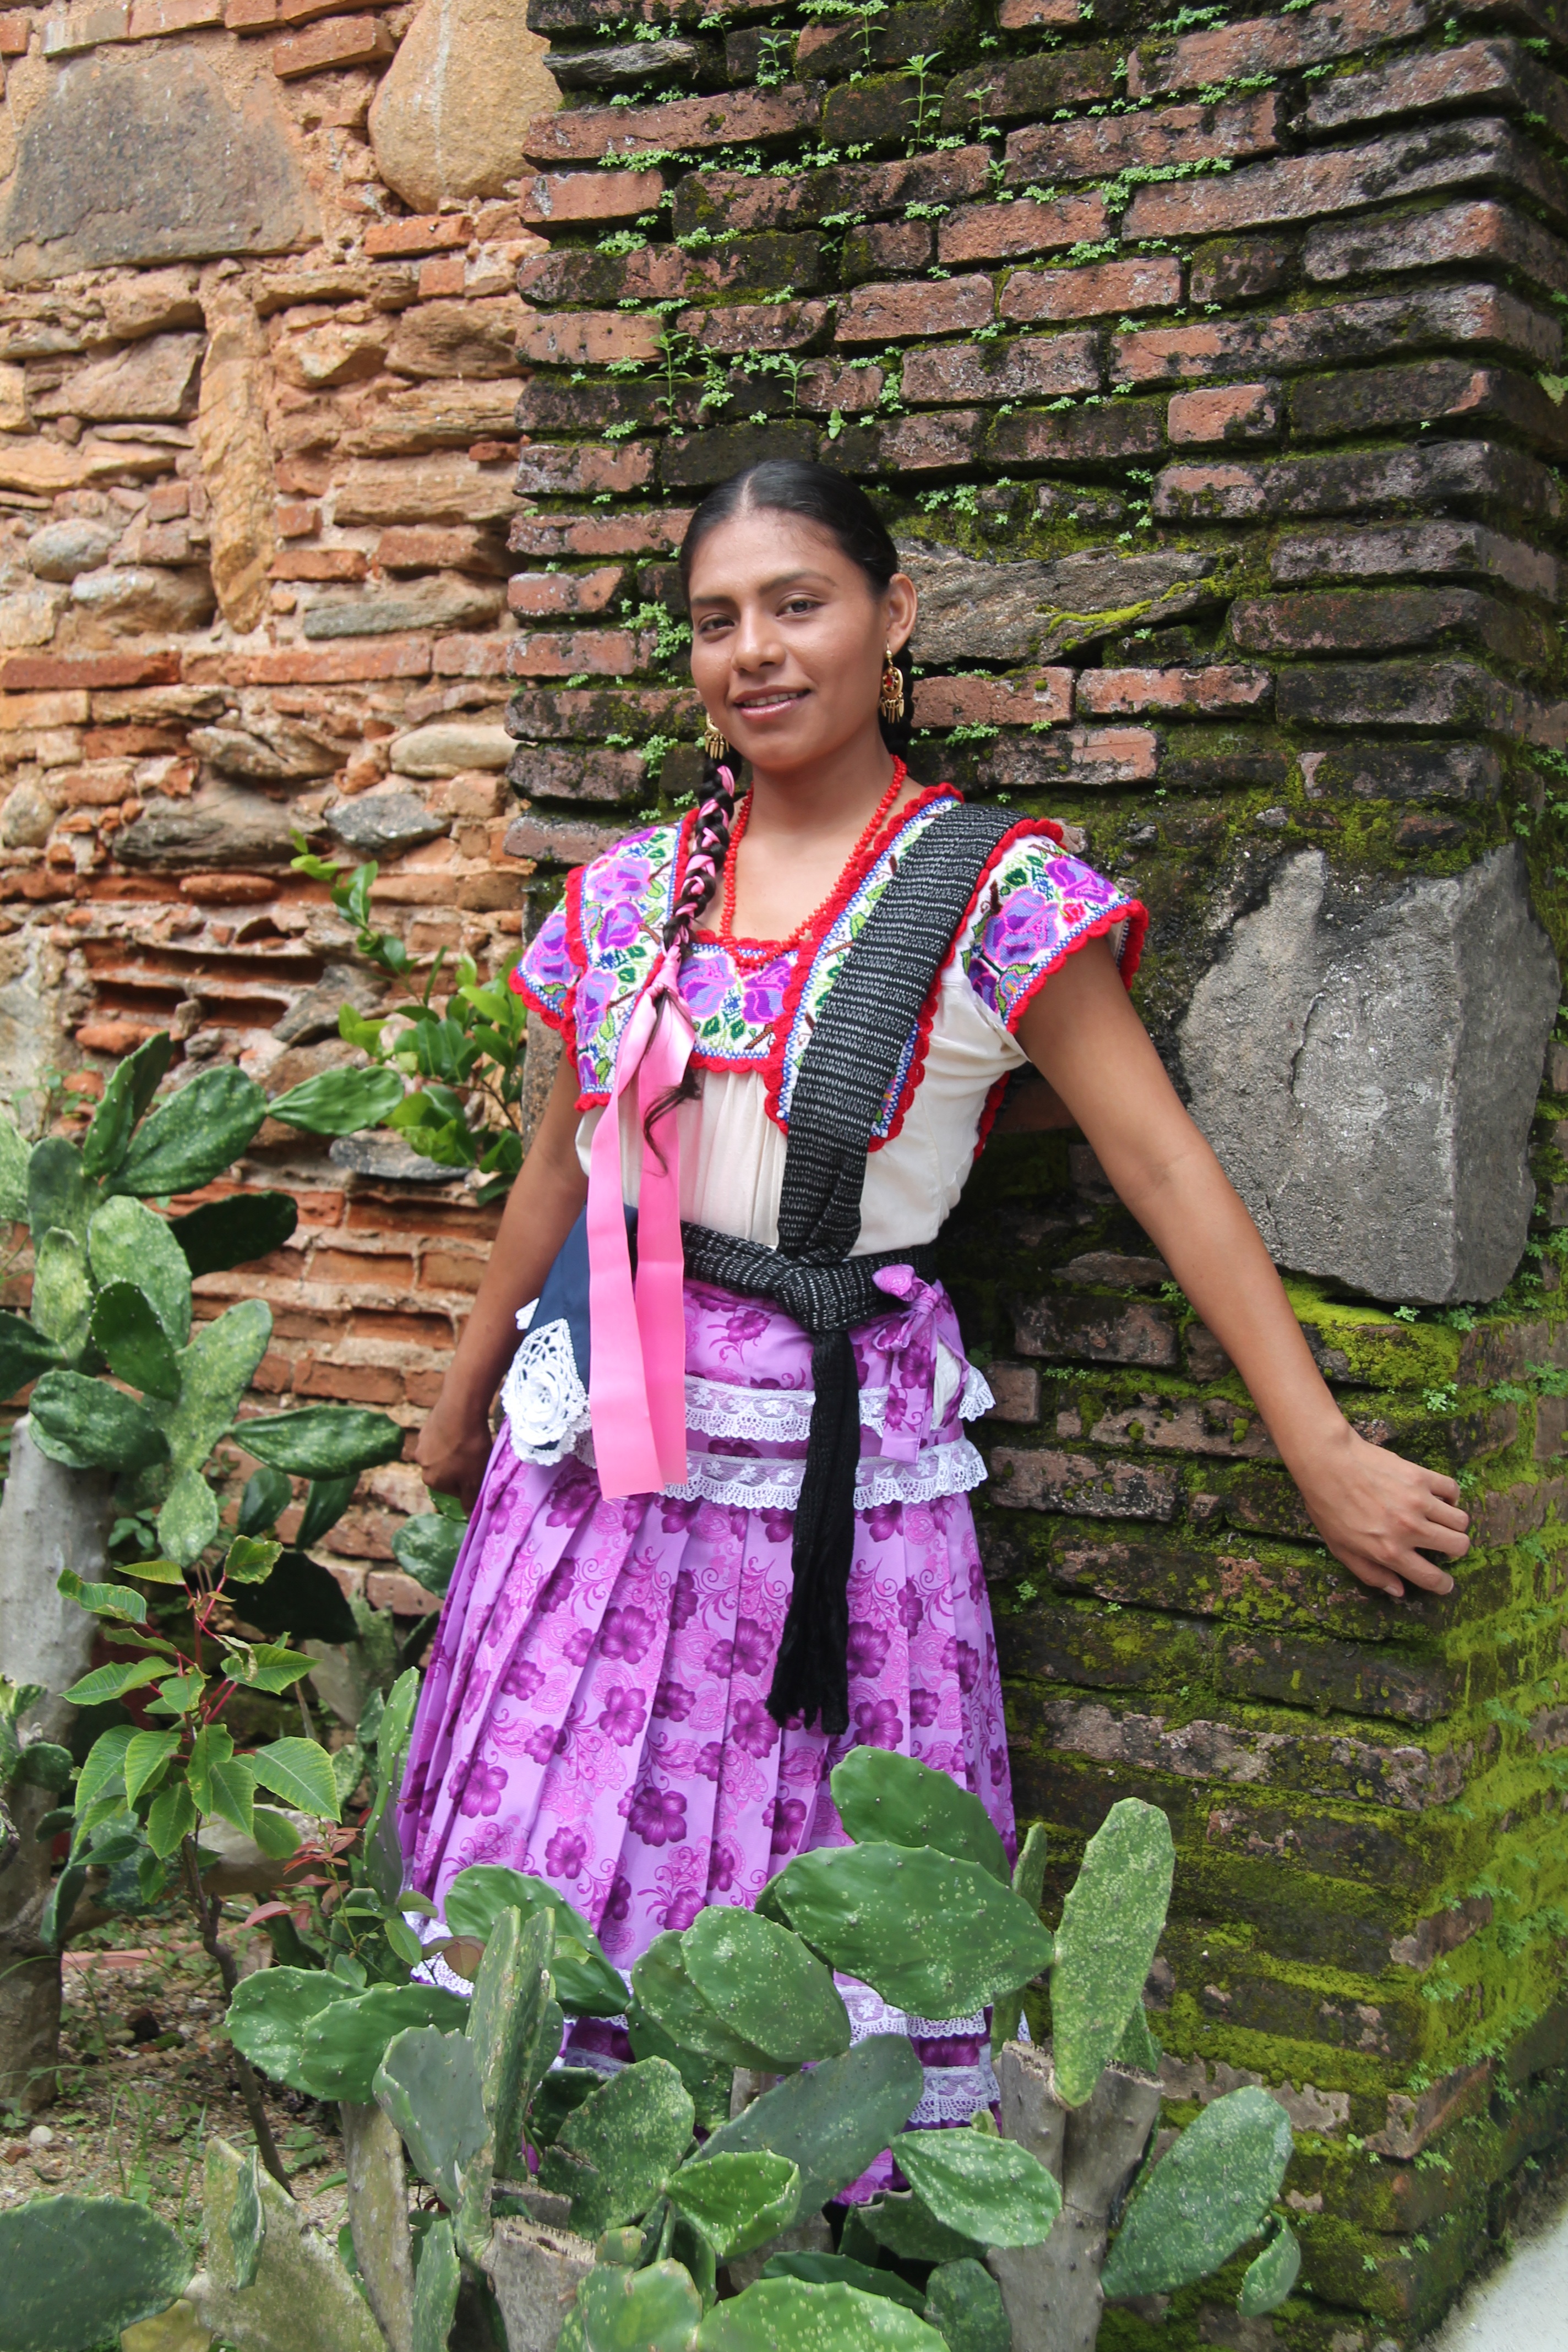
cactus, people, flower, green, church, garden, dress, women, mexican, indigenous, traditional clothes, photo shoot, oaxaca, chatina